Economic history of the United Kingdom

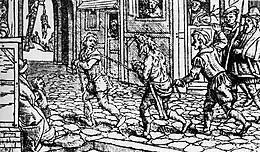
A woodcut from circa 1536 depicting a vagrant being punished in the streets in Tudor England

About one-third of the population lived in poverty, with the wealthy expected to give alms to assist the impotent poor. Tudor law was harsh on the able-bodied poor, those physically fit but unable to find work. Those who left their parishes in order to locate work were termed vagabonds and could be subjected to punishments, often suffering whipping and being put in the stocks. This treatment was inflicted to encourage them to return to their "mother parish."